Epidemiology data for low-linear energy transfer radiation

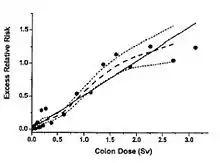
Figure 1. From Preston et al.: Solid cancer dose-response function average over gender for attained age 70 after exposure at age 30. The solid straight-line is the linear slope estimate; the points are dose-category-specific ERR estimates; the dashed curve is a smoothed estimate that is derived from the points; and the dotted curves indicate upper and lower one-stand-error bounds on the smoothed estimate.

Survivors of the atomic bomb explosions at Hiroshima and Nagasaki, Japan have been the subjects of a Life Span Study (LSS), which has provided valuable epidemiological data.